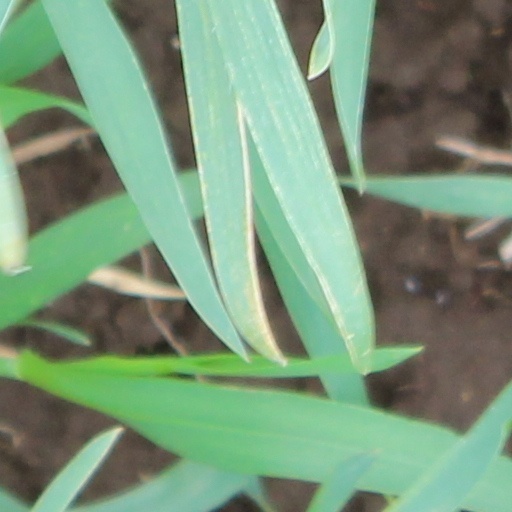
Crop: wheat